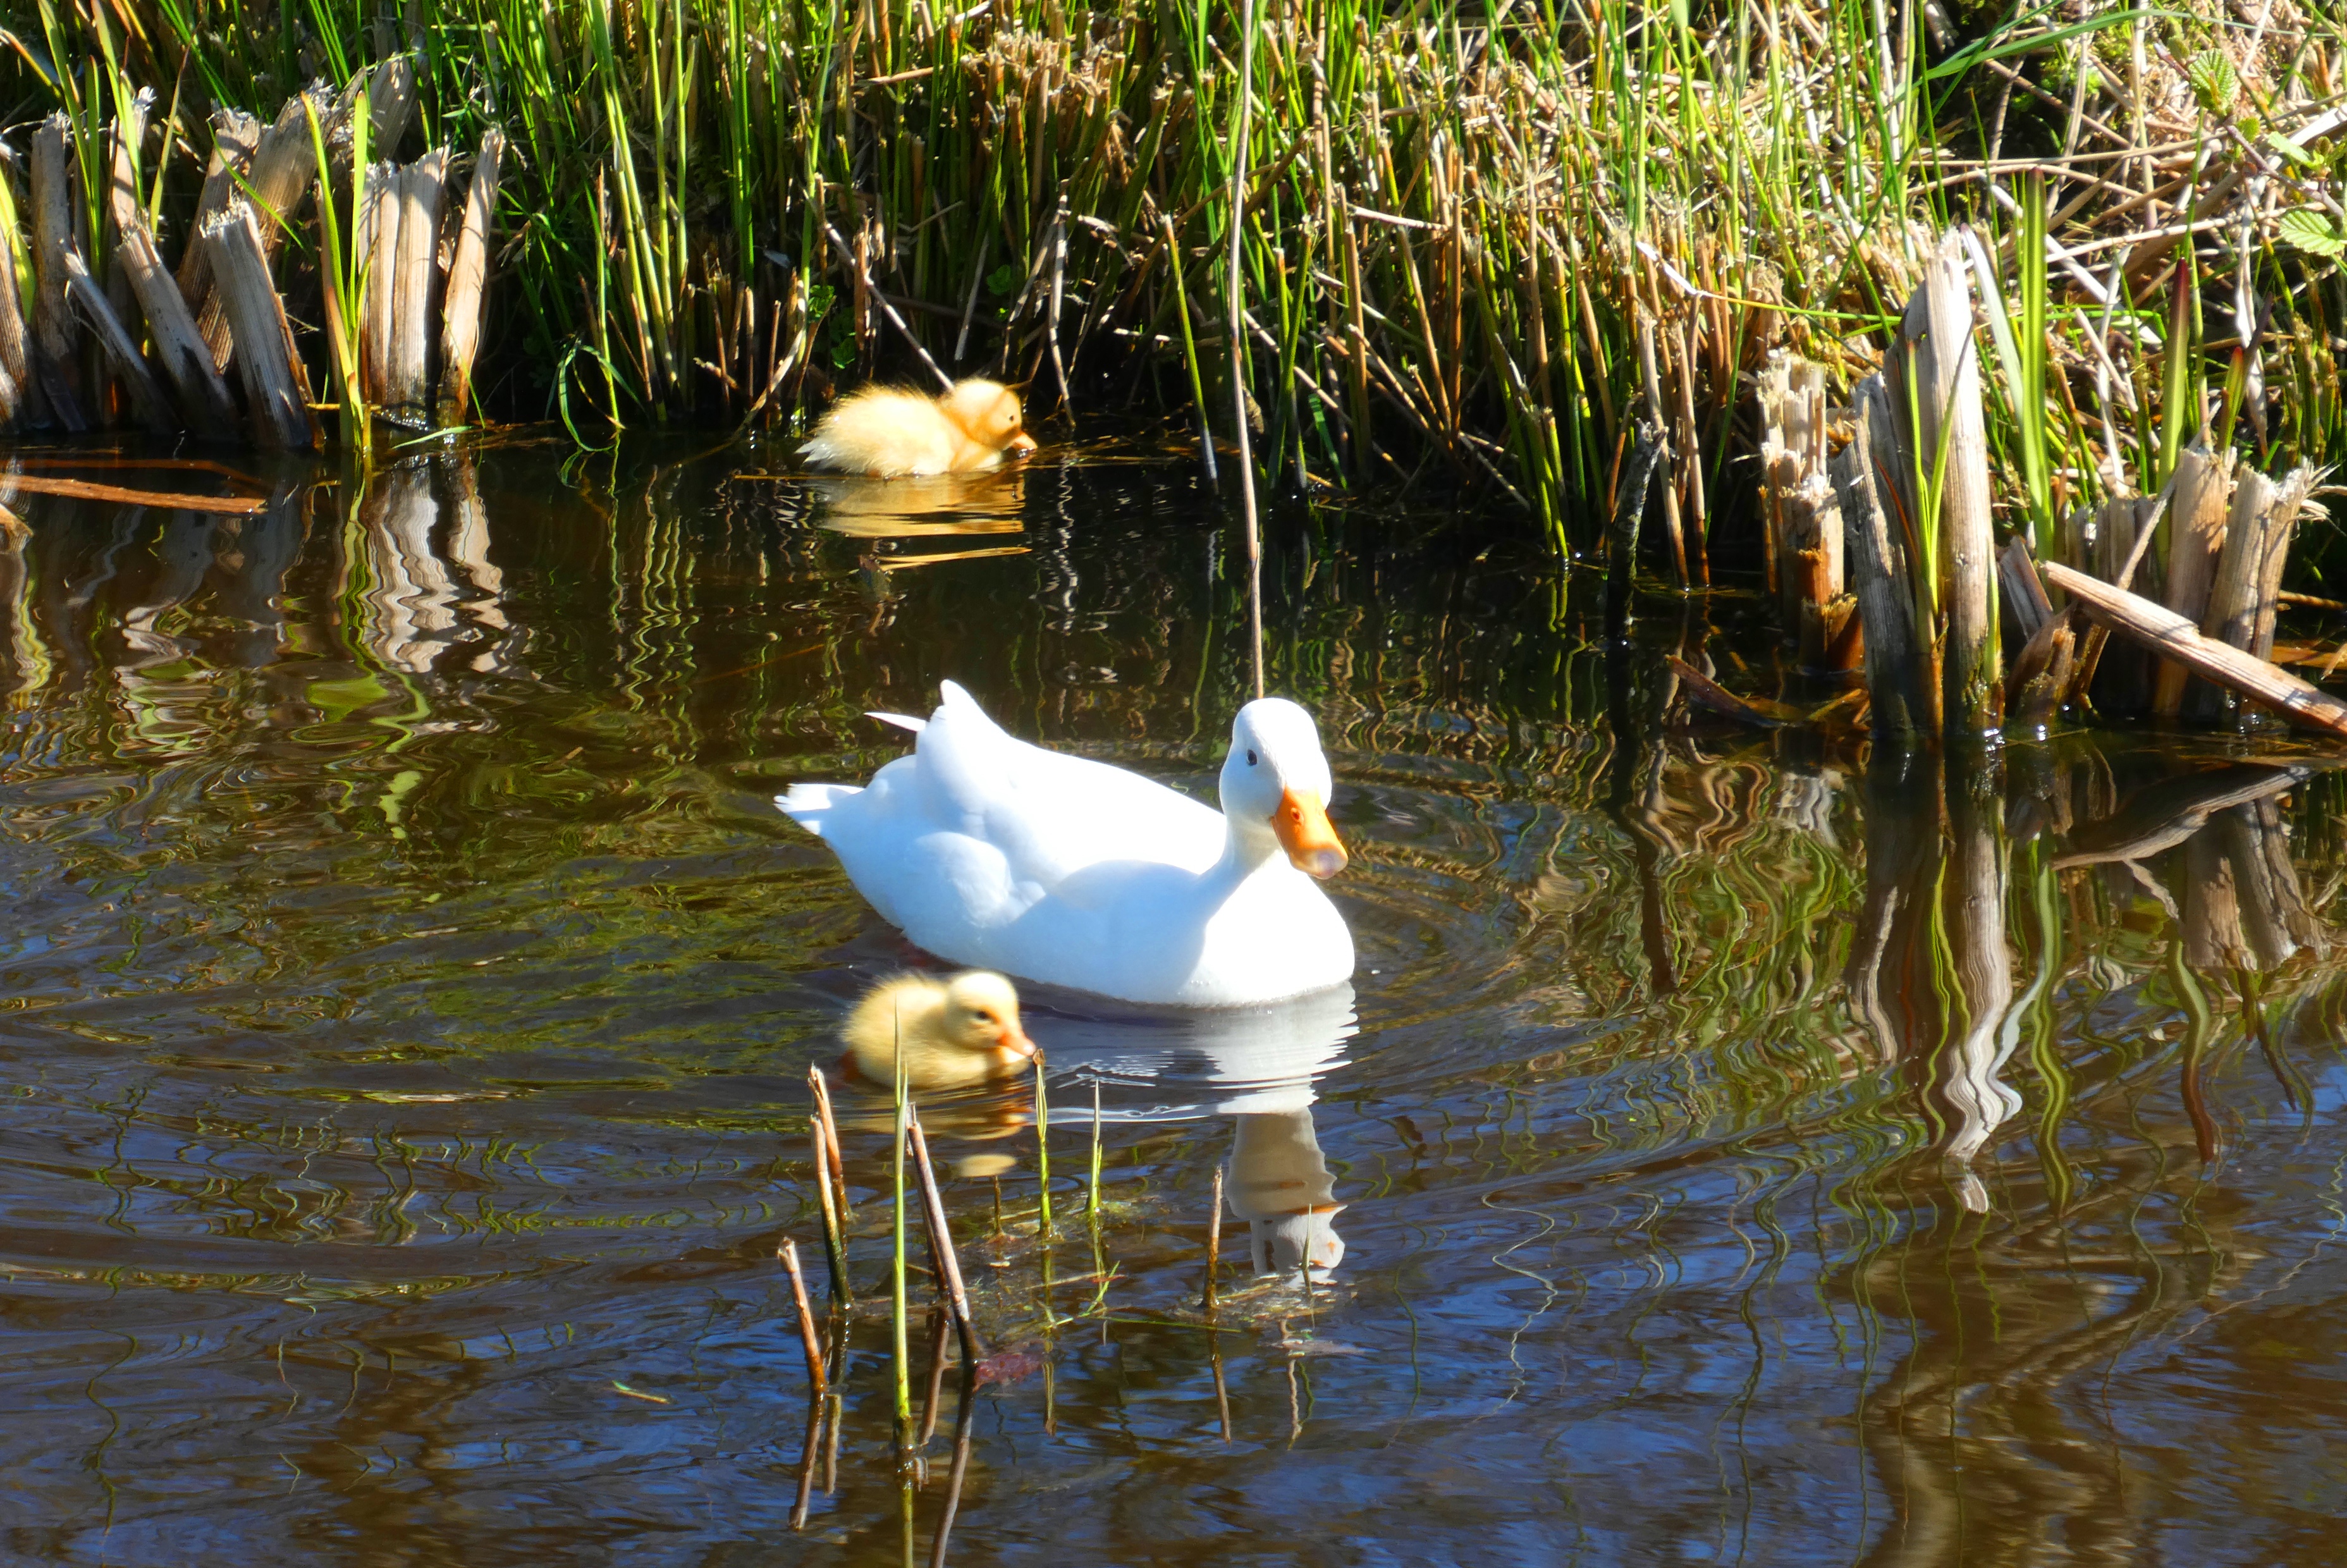
White kwaker, white duck, boy, couple, young ducklings, ditch, spring, breeding season, water bird, nature, young, duck, bird, pond, swan, ducks, geese and swans, water, reflection, waterfowl, grass family, beak, botany, Freshwater marsh, wildlife, wetland, tree, lake, waterway, organism, grass, adaptation, plant, phragmites, goose, watercourse, livestock, river, lacustrine plain, marsh, reservoir